Marcus Grönholm

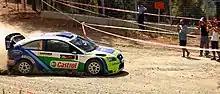
Grönholm driving a Ford Focus RS WRC 06 at the 2006 Cyprus Rally.

For the 2006 season, Grönholm switched to the Ford team, driving their all-new 2006-specification Focus RS WRC. On his debut, in January, he won his first ever tarmac rally in Monte Carlo, beating Sébastien Loeb by over a minute, albeit beaten by the Frenchman on the road with the championship's unliked 'Superally' regulations coming to his rescue as a shunt for the Citroën hastened its exit from Leg One. Although he was to follow this up with an entirely credible win in the second event of the season, Sweden, subsequent events saw Loeb surge past into a comfortable lead: the Frenchman was to never finish below second place in every event he entered, while his adversary was left to rue a string of retirements and errors that stymied his challenge.